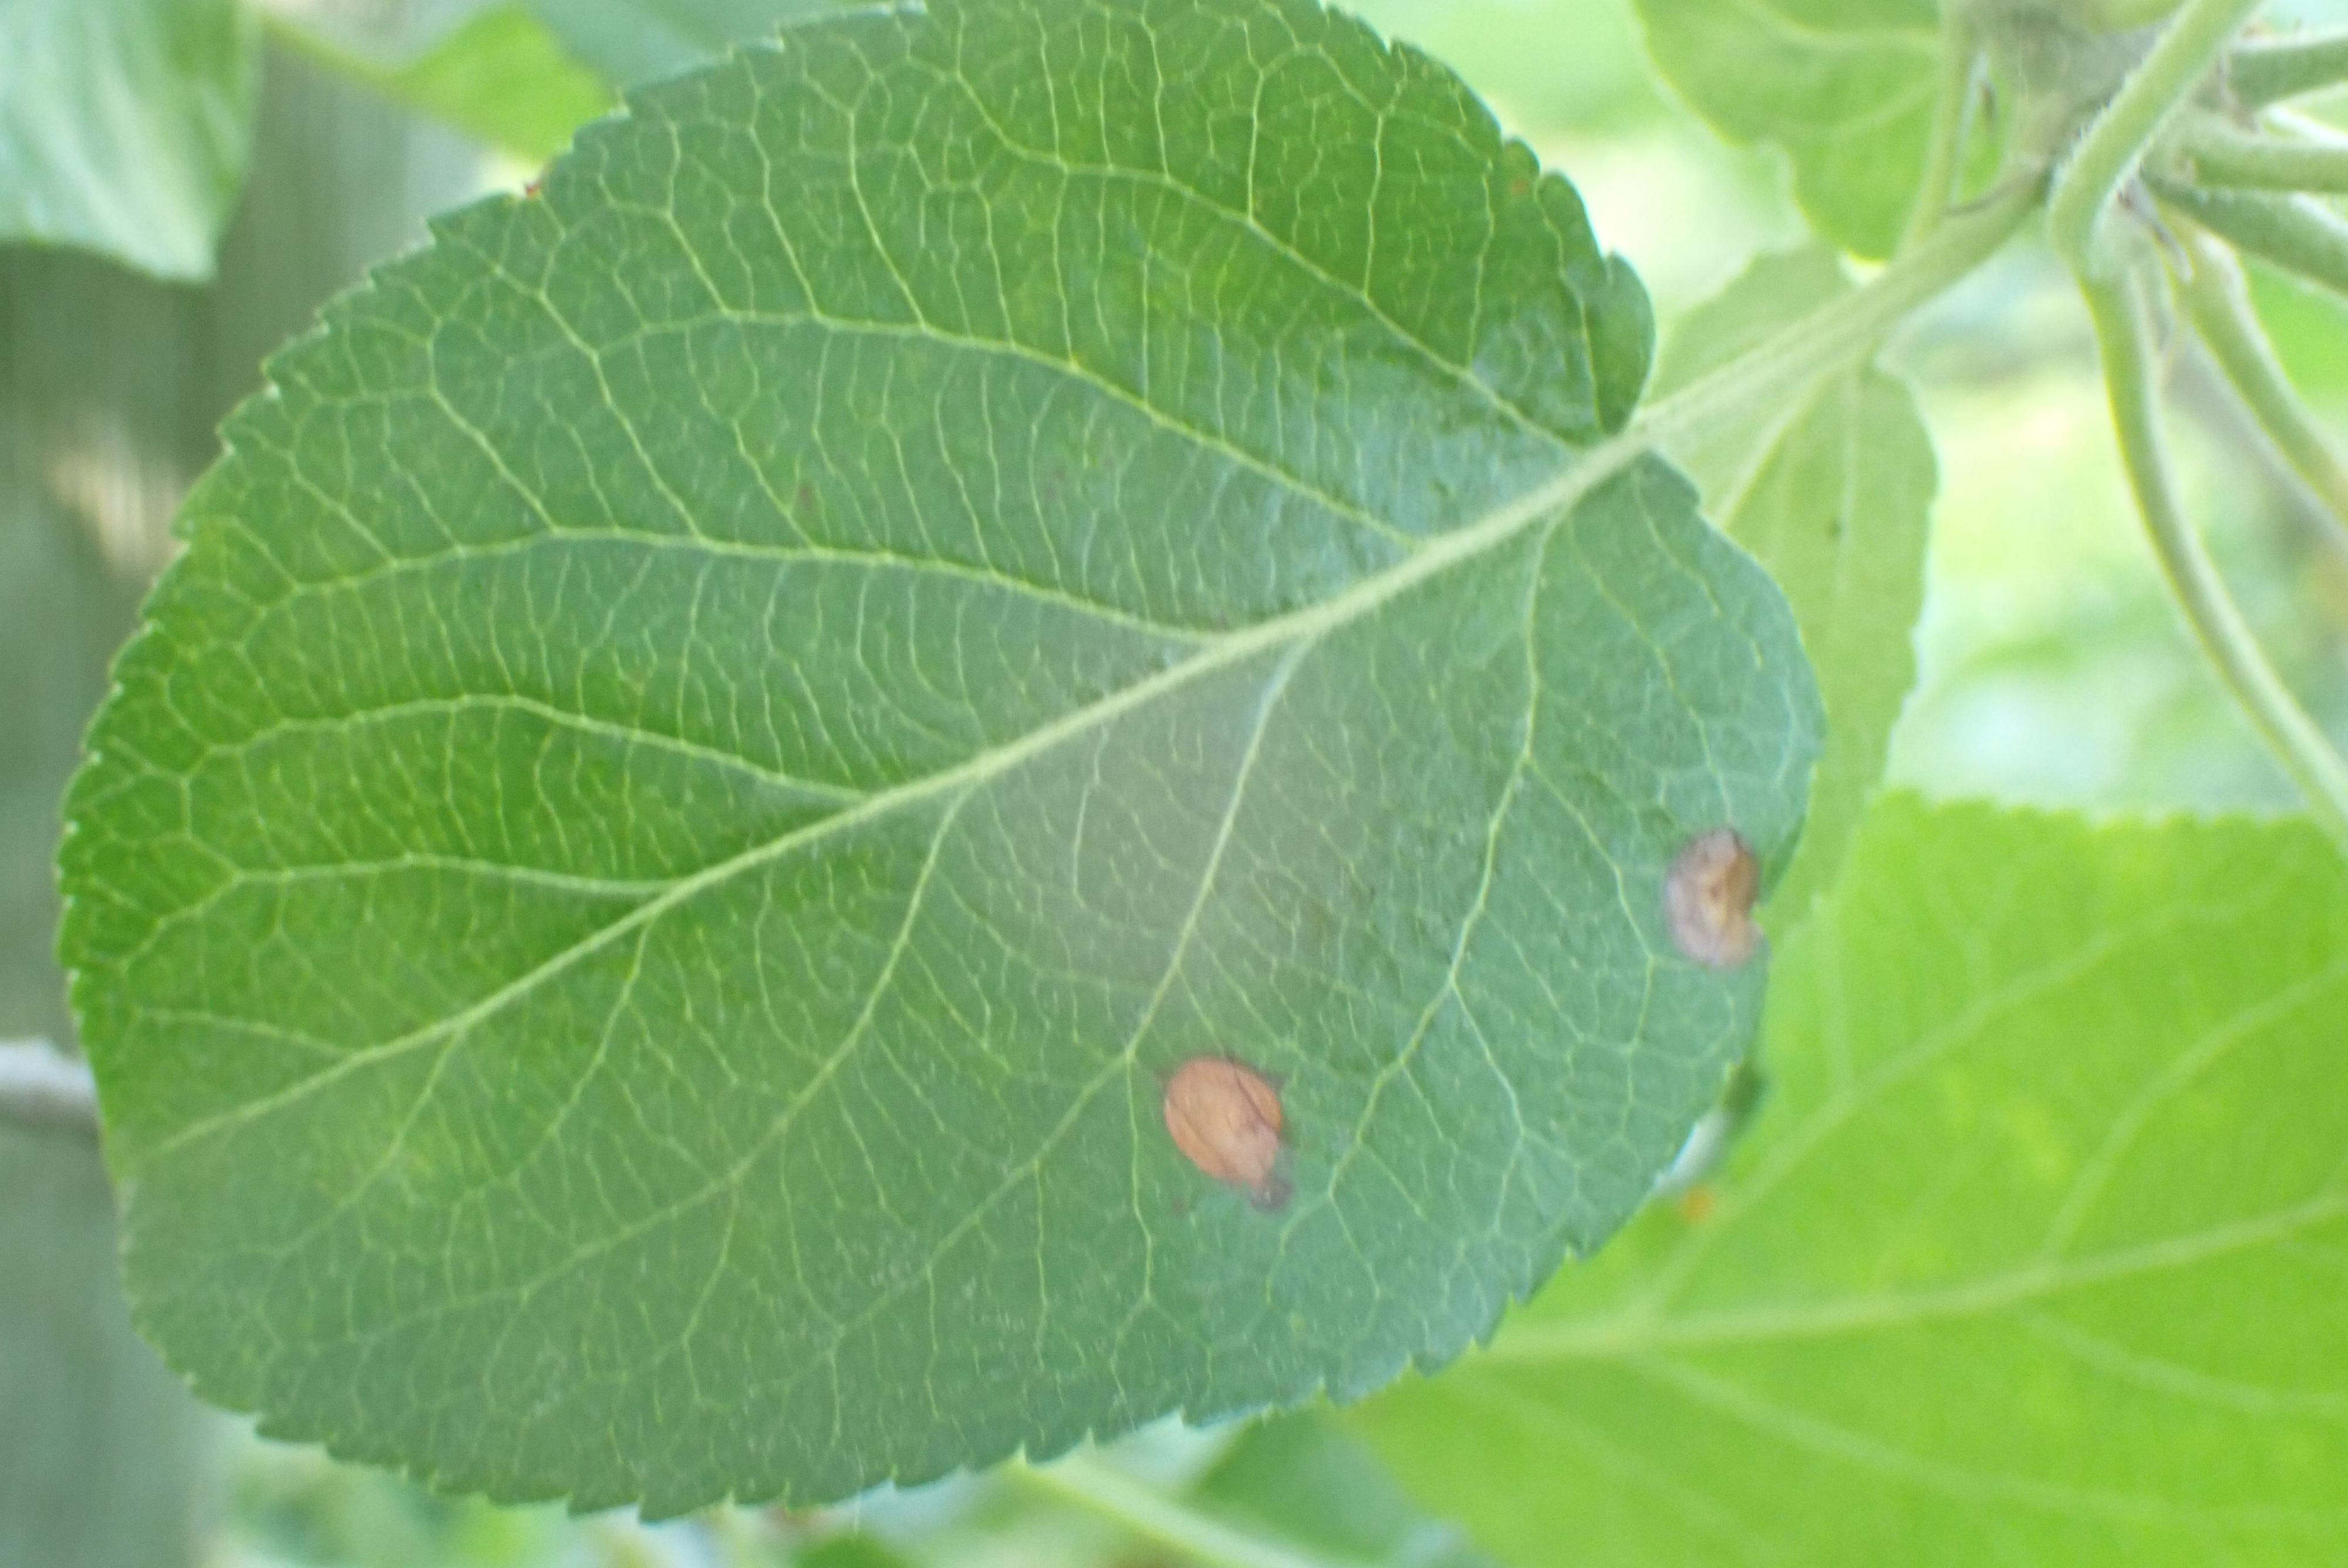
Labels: frog_eye_leaf_spot